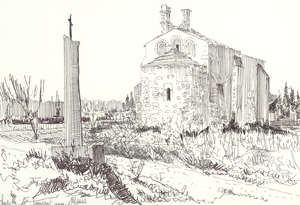
Petite chapelle Saint Laurent de la commune de Jonquières-Saint-Vincent.
Jonquières-Saint-Vincent est une commune française située dans le département du Gard, en région Occitanie.
La chapelle Saint-Laurent est une chapelle située à Jonquières-Saint-Vincent, dans le département français du Gard en région Occitanie.